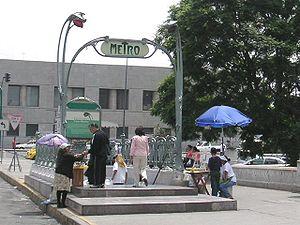
La Pensée et l'Âme huicholes est une œuvre du chaman mexicain Santos de la Torre Santiago, située à Paris, en France. Installée en 1997 dans la station de métro Palais-Royal - Musée du Louvre, il s'agit d'une mosaïque de perles.
Palais-Royal - Musée du Louvre est une station des lignes 1 et 7 du métro de Paris, située dans le 1ᵉʳ arrondissement de Paris.